Question: Please indicate a possible affordance area of the sit_on_bench that can be used for sitting on
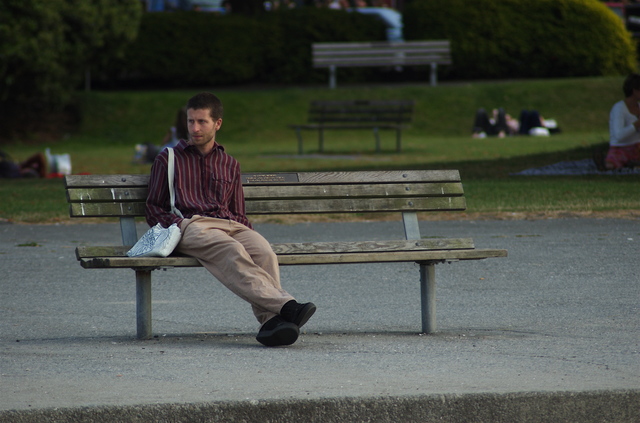
Answer: [75.939, 237.043, 506.605, 268.376]